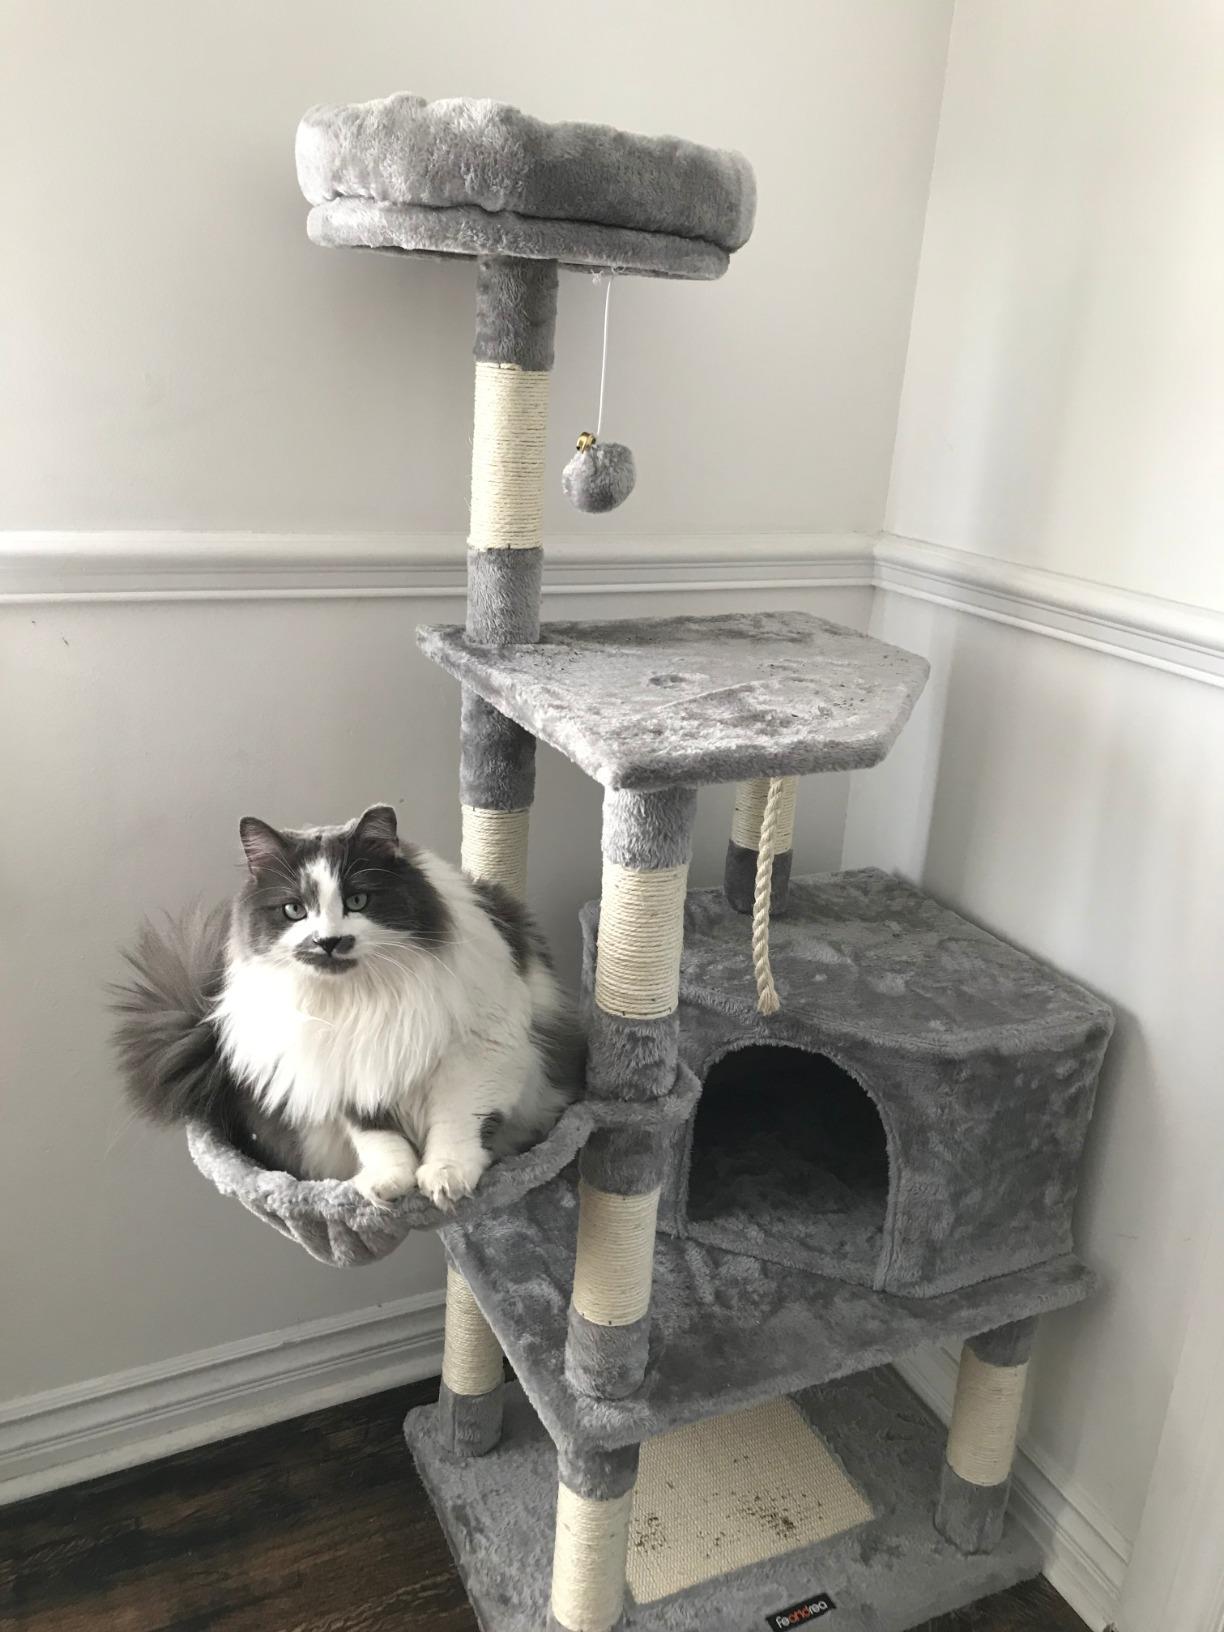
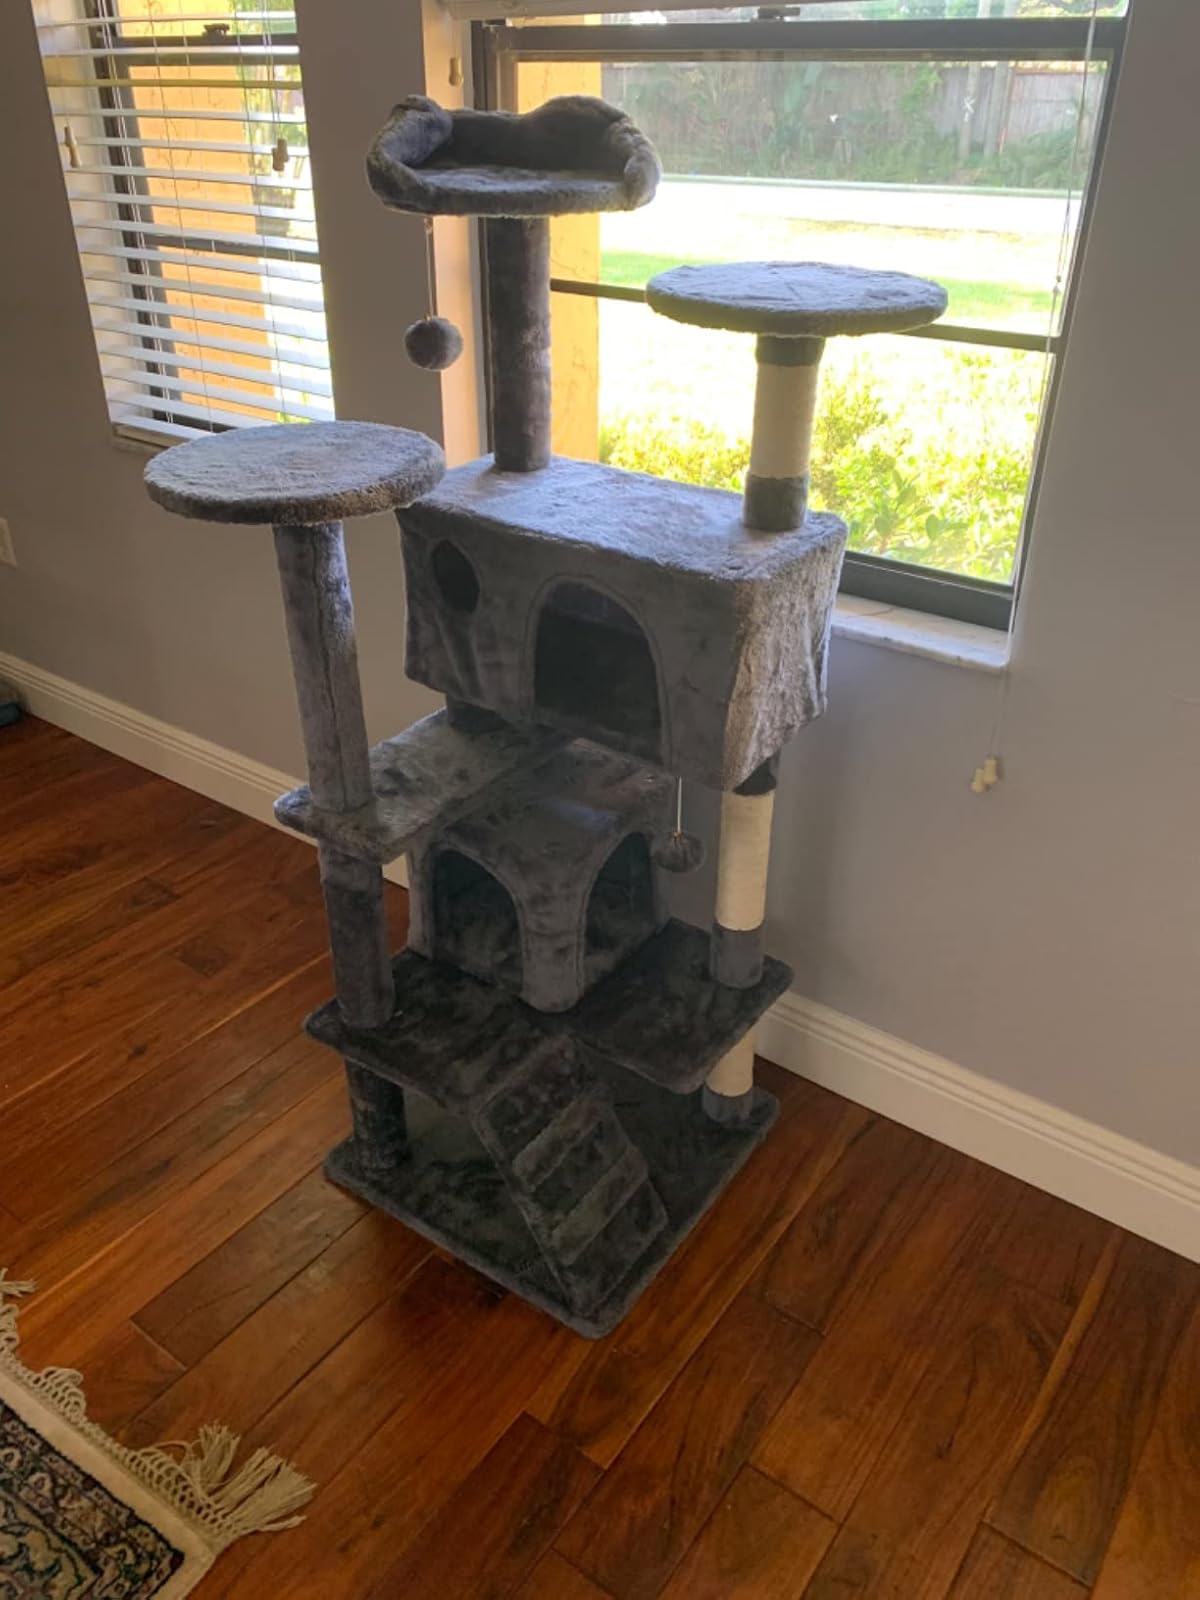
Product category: items_cat tree
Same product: no